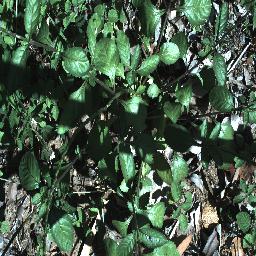
Label: snake_weed